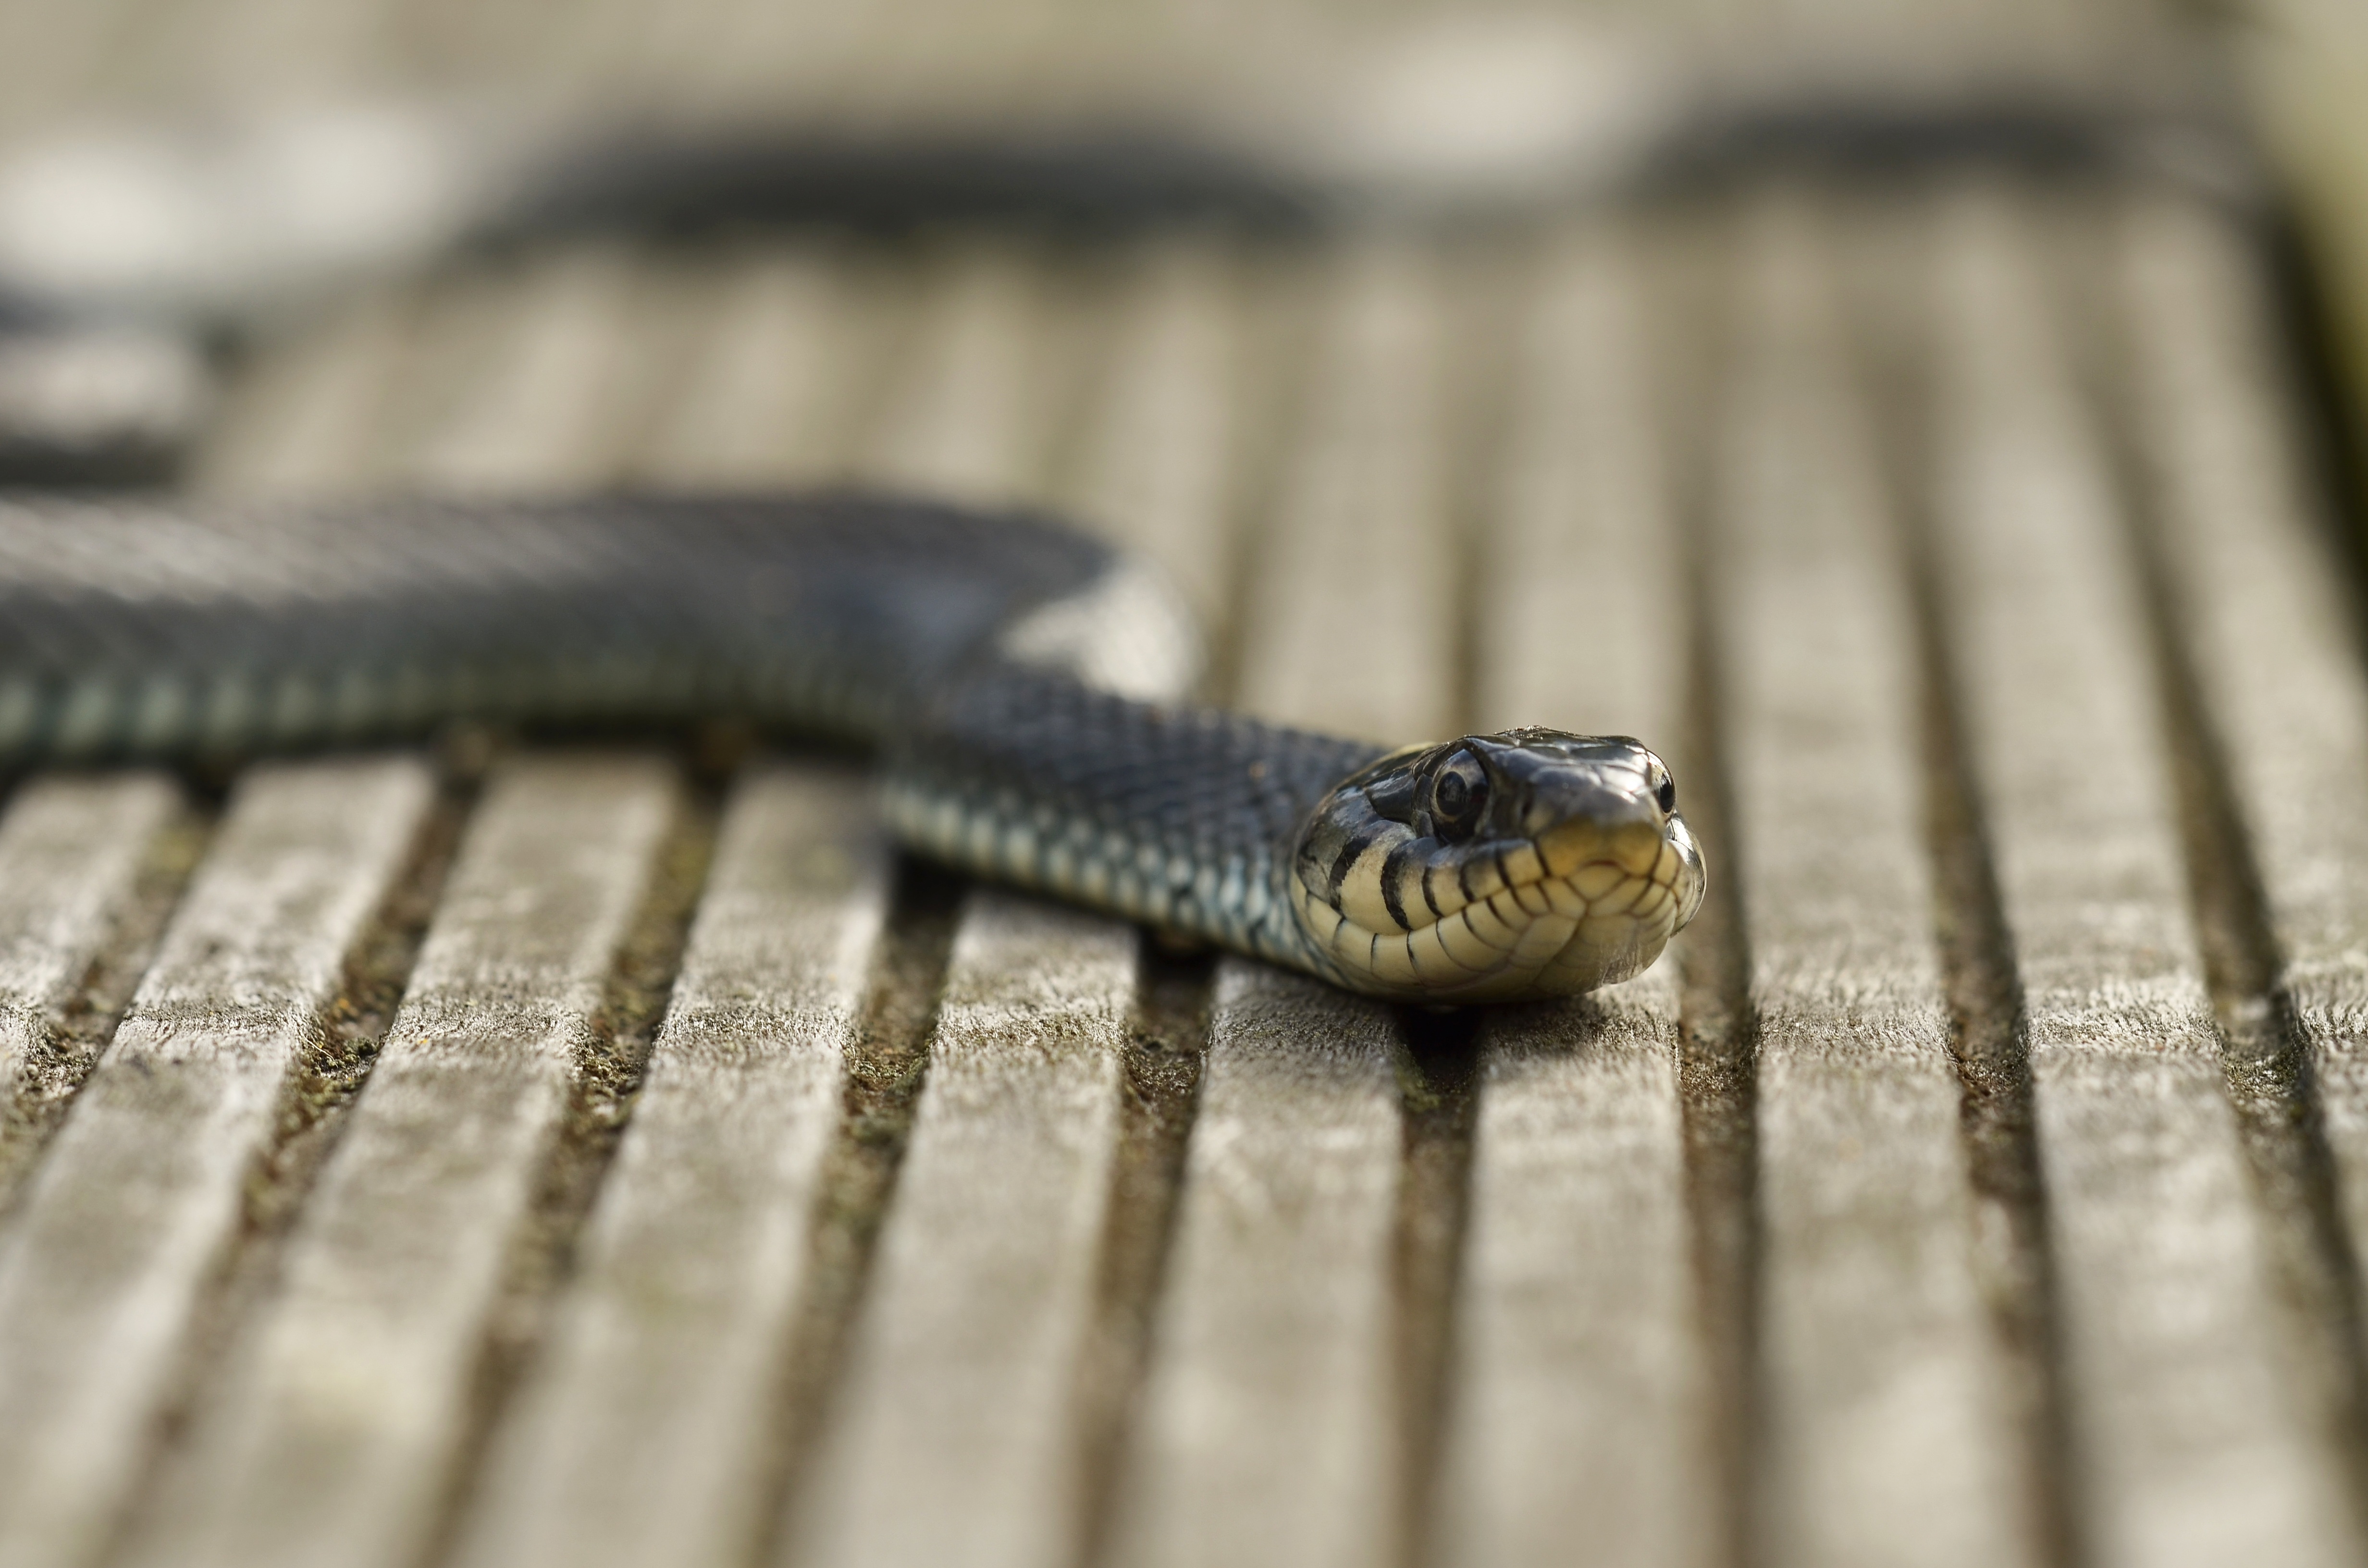
nature, wildlife, reptile, garden, fauna, close up, snake, vertebrate, macro photography, grass snake, water snake, colubridae, scaled reptile